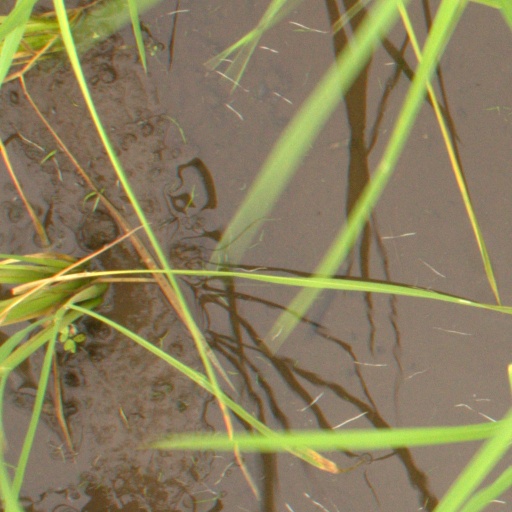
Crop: rice